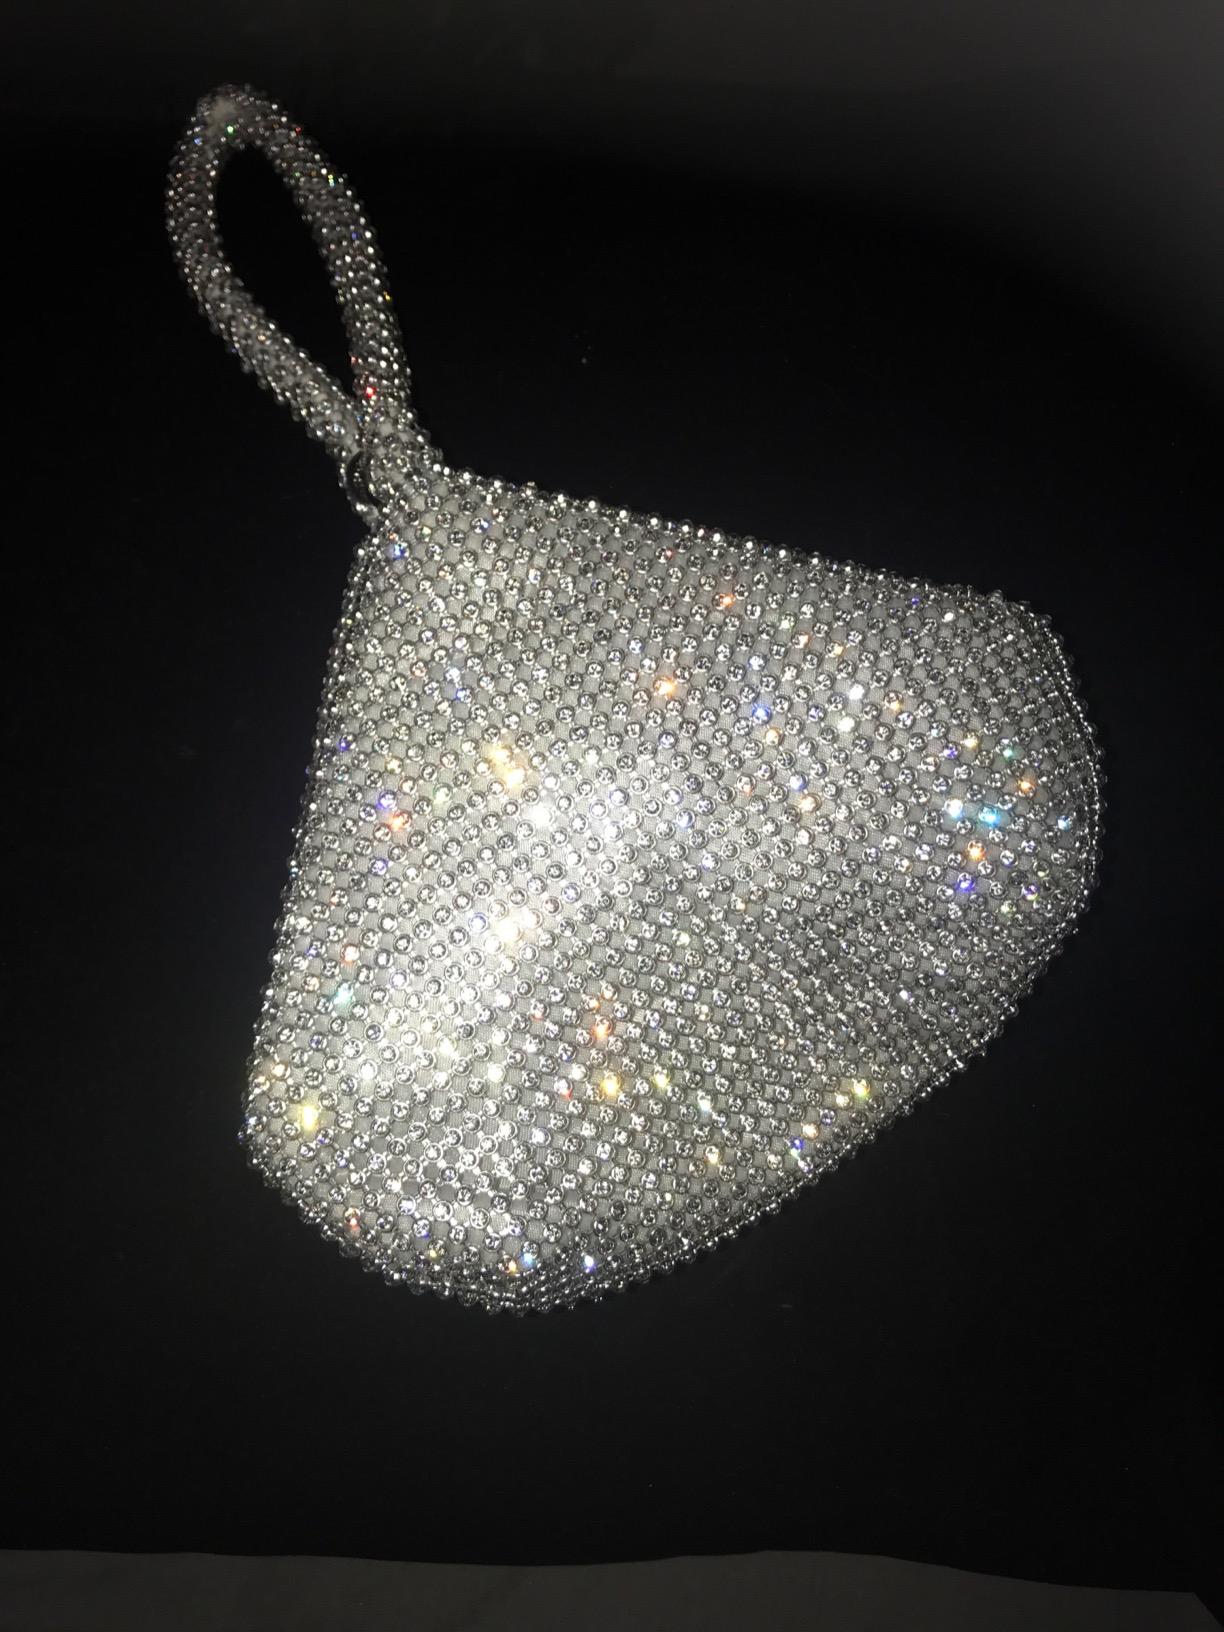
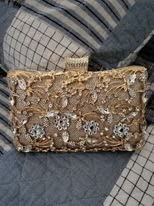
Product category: accessories_handbag
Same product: no